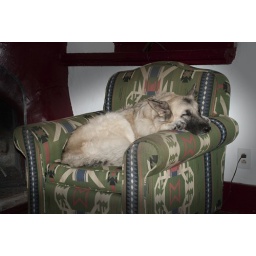
Colt the German Shepherd sleeping in a chair at the Inn of the Turquoise Bear in Santa Fe, NM.